Kasparov's Gambit

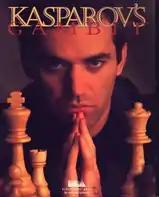

Kasparov's Gambit, or simply Gambit, is a chess playing computer program created by Heuristic Software and published by Electronic Arts in 1993 based on Socrates II, the only winner of the North American Computer Chess Championship running on a common microcomputer. It was designed for MS-DOS while Garry Kasparov reigned as world champion, whose involvement and support was its key allure. A Macintosh version was planned to be released in 1995.